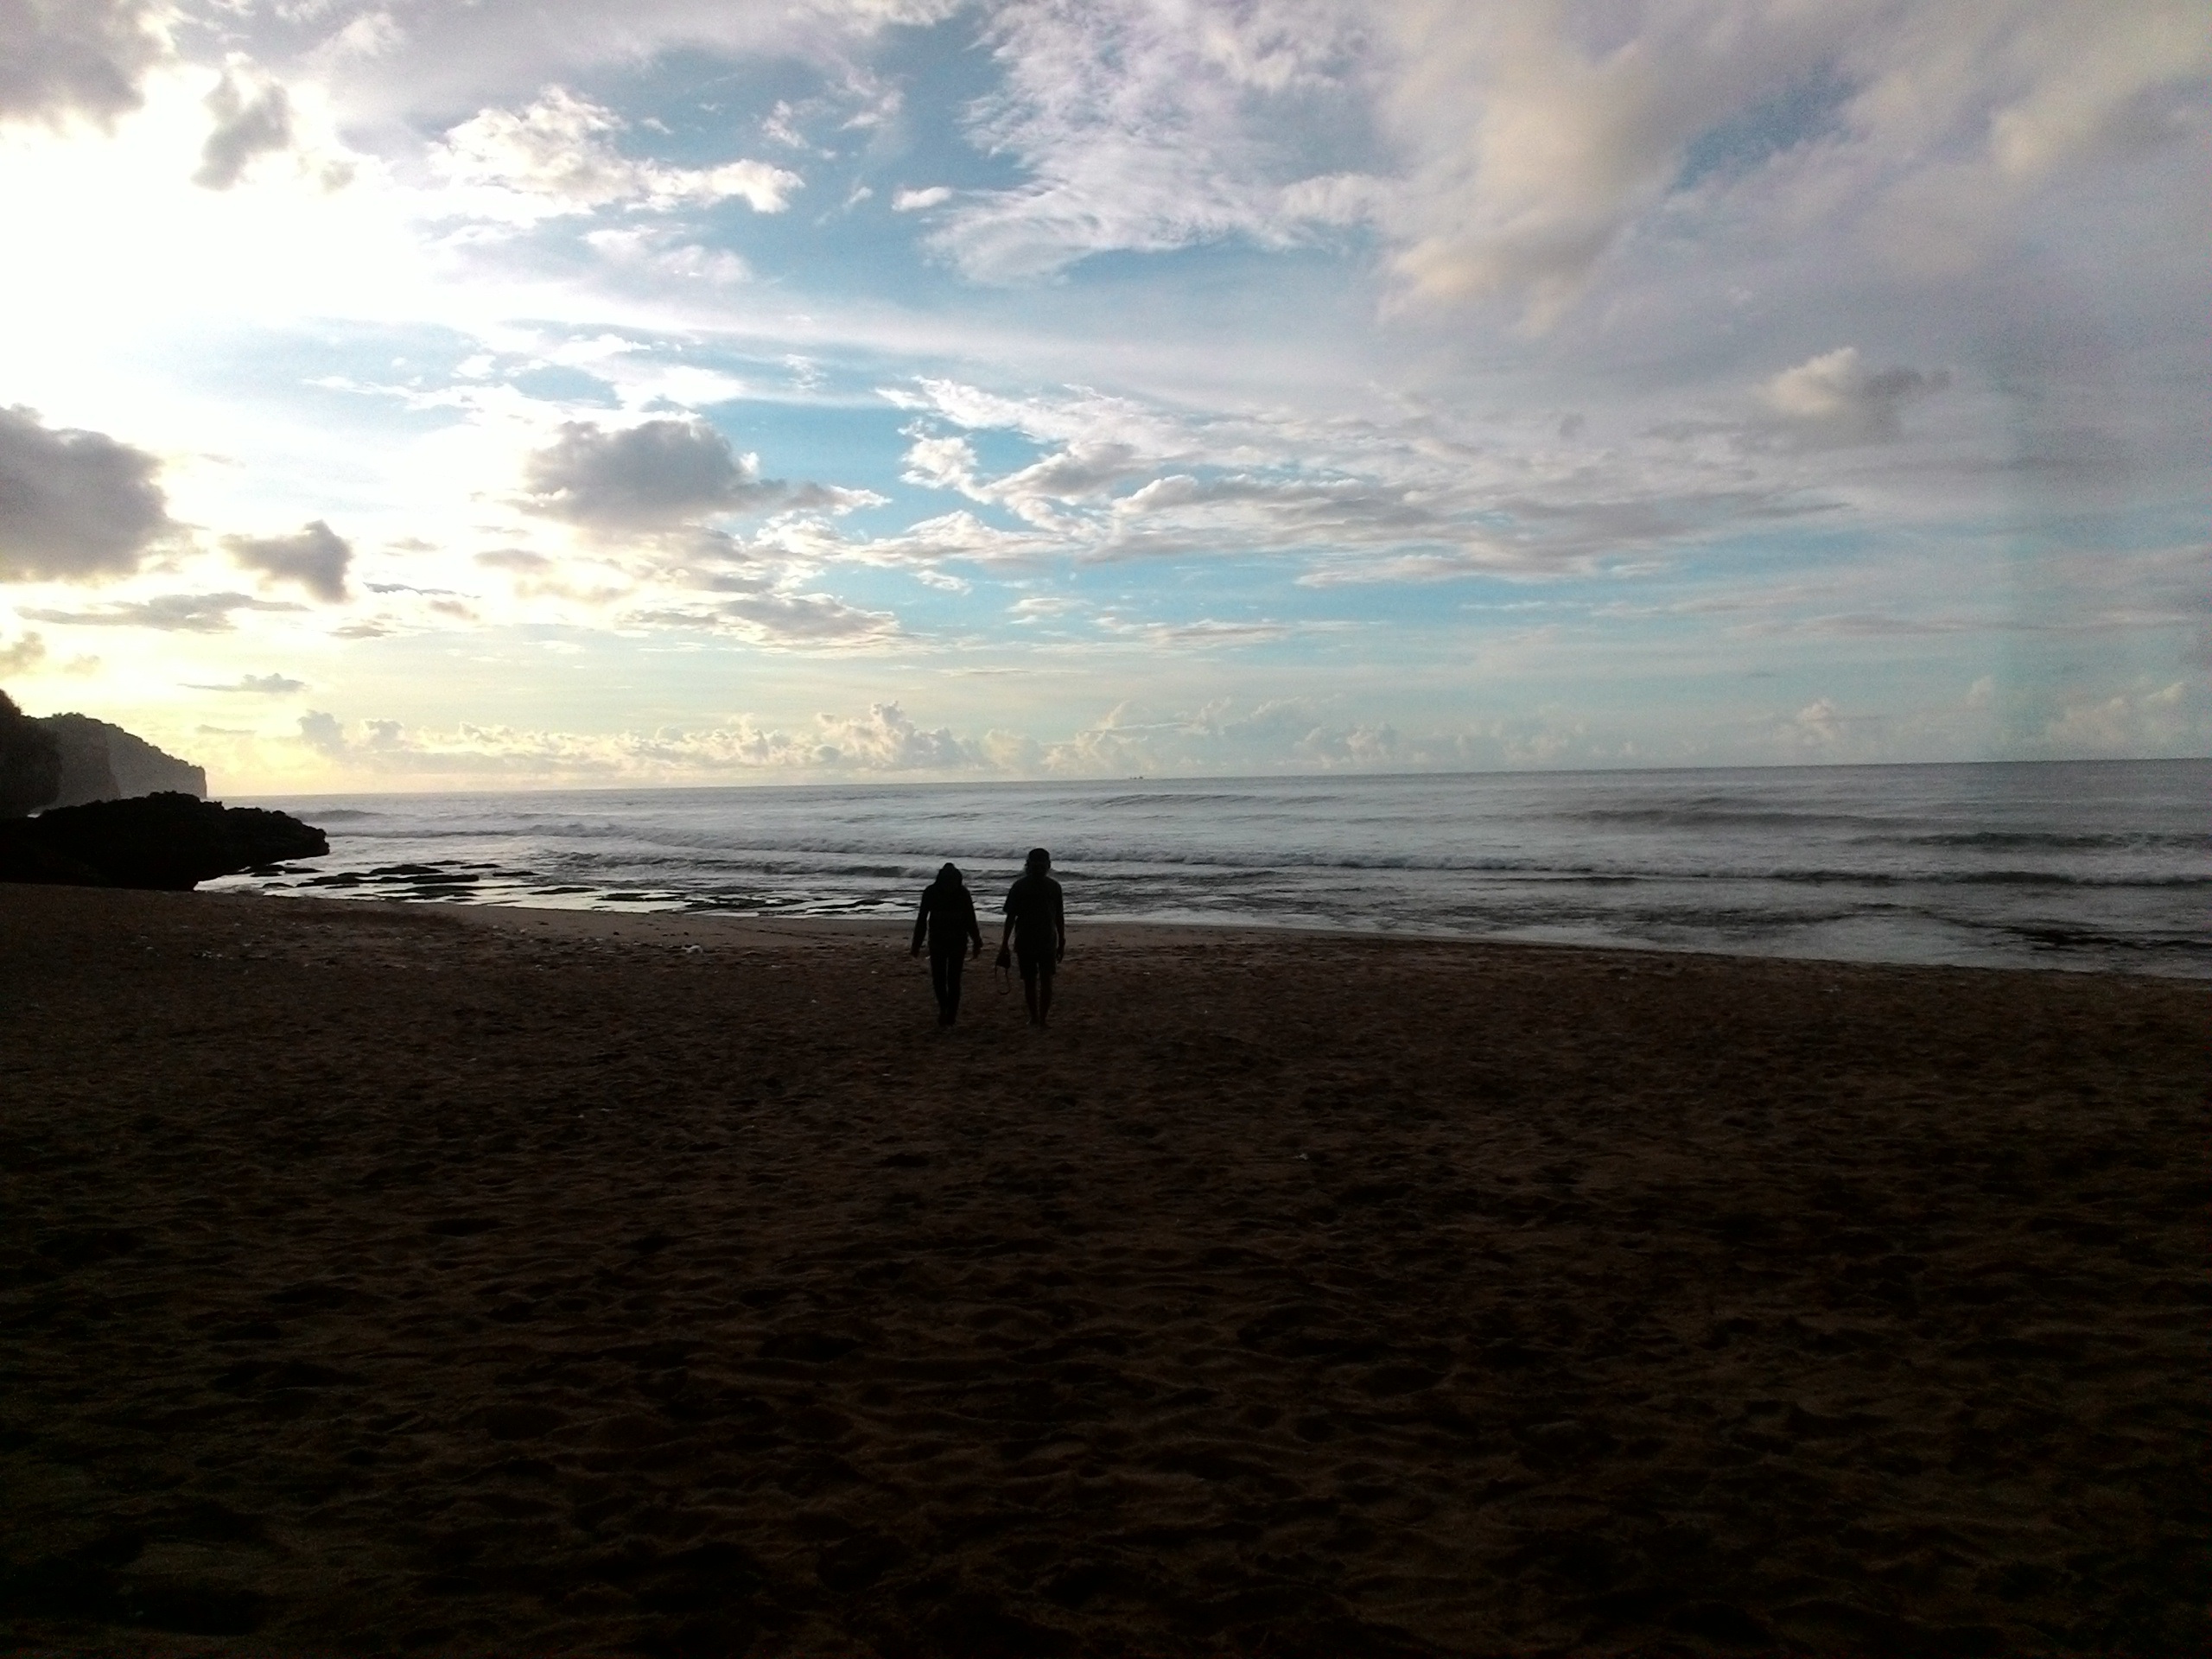
beach, sea, coast, sand, rock, ocean, horizon, cloud, sky, sunrise, sunset, sunlight, morning, shore, wave, dawn, dusk, evening, bay, body of water, wind wave